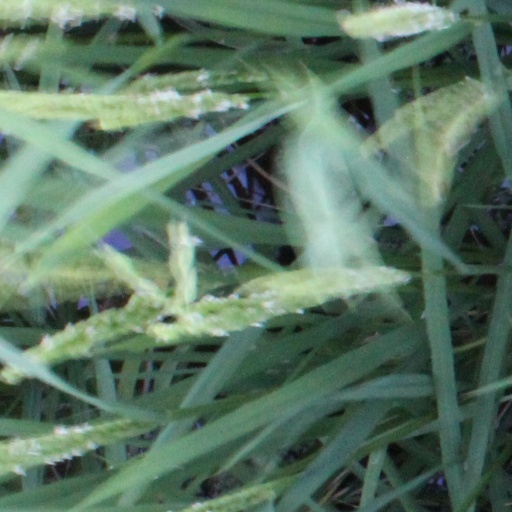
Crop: rice